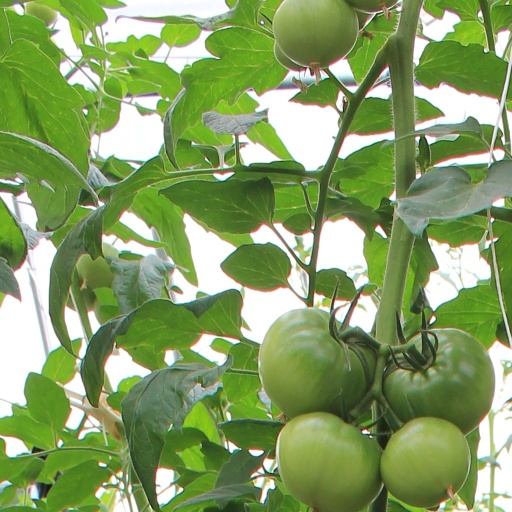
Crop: tomato